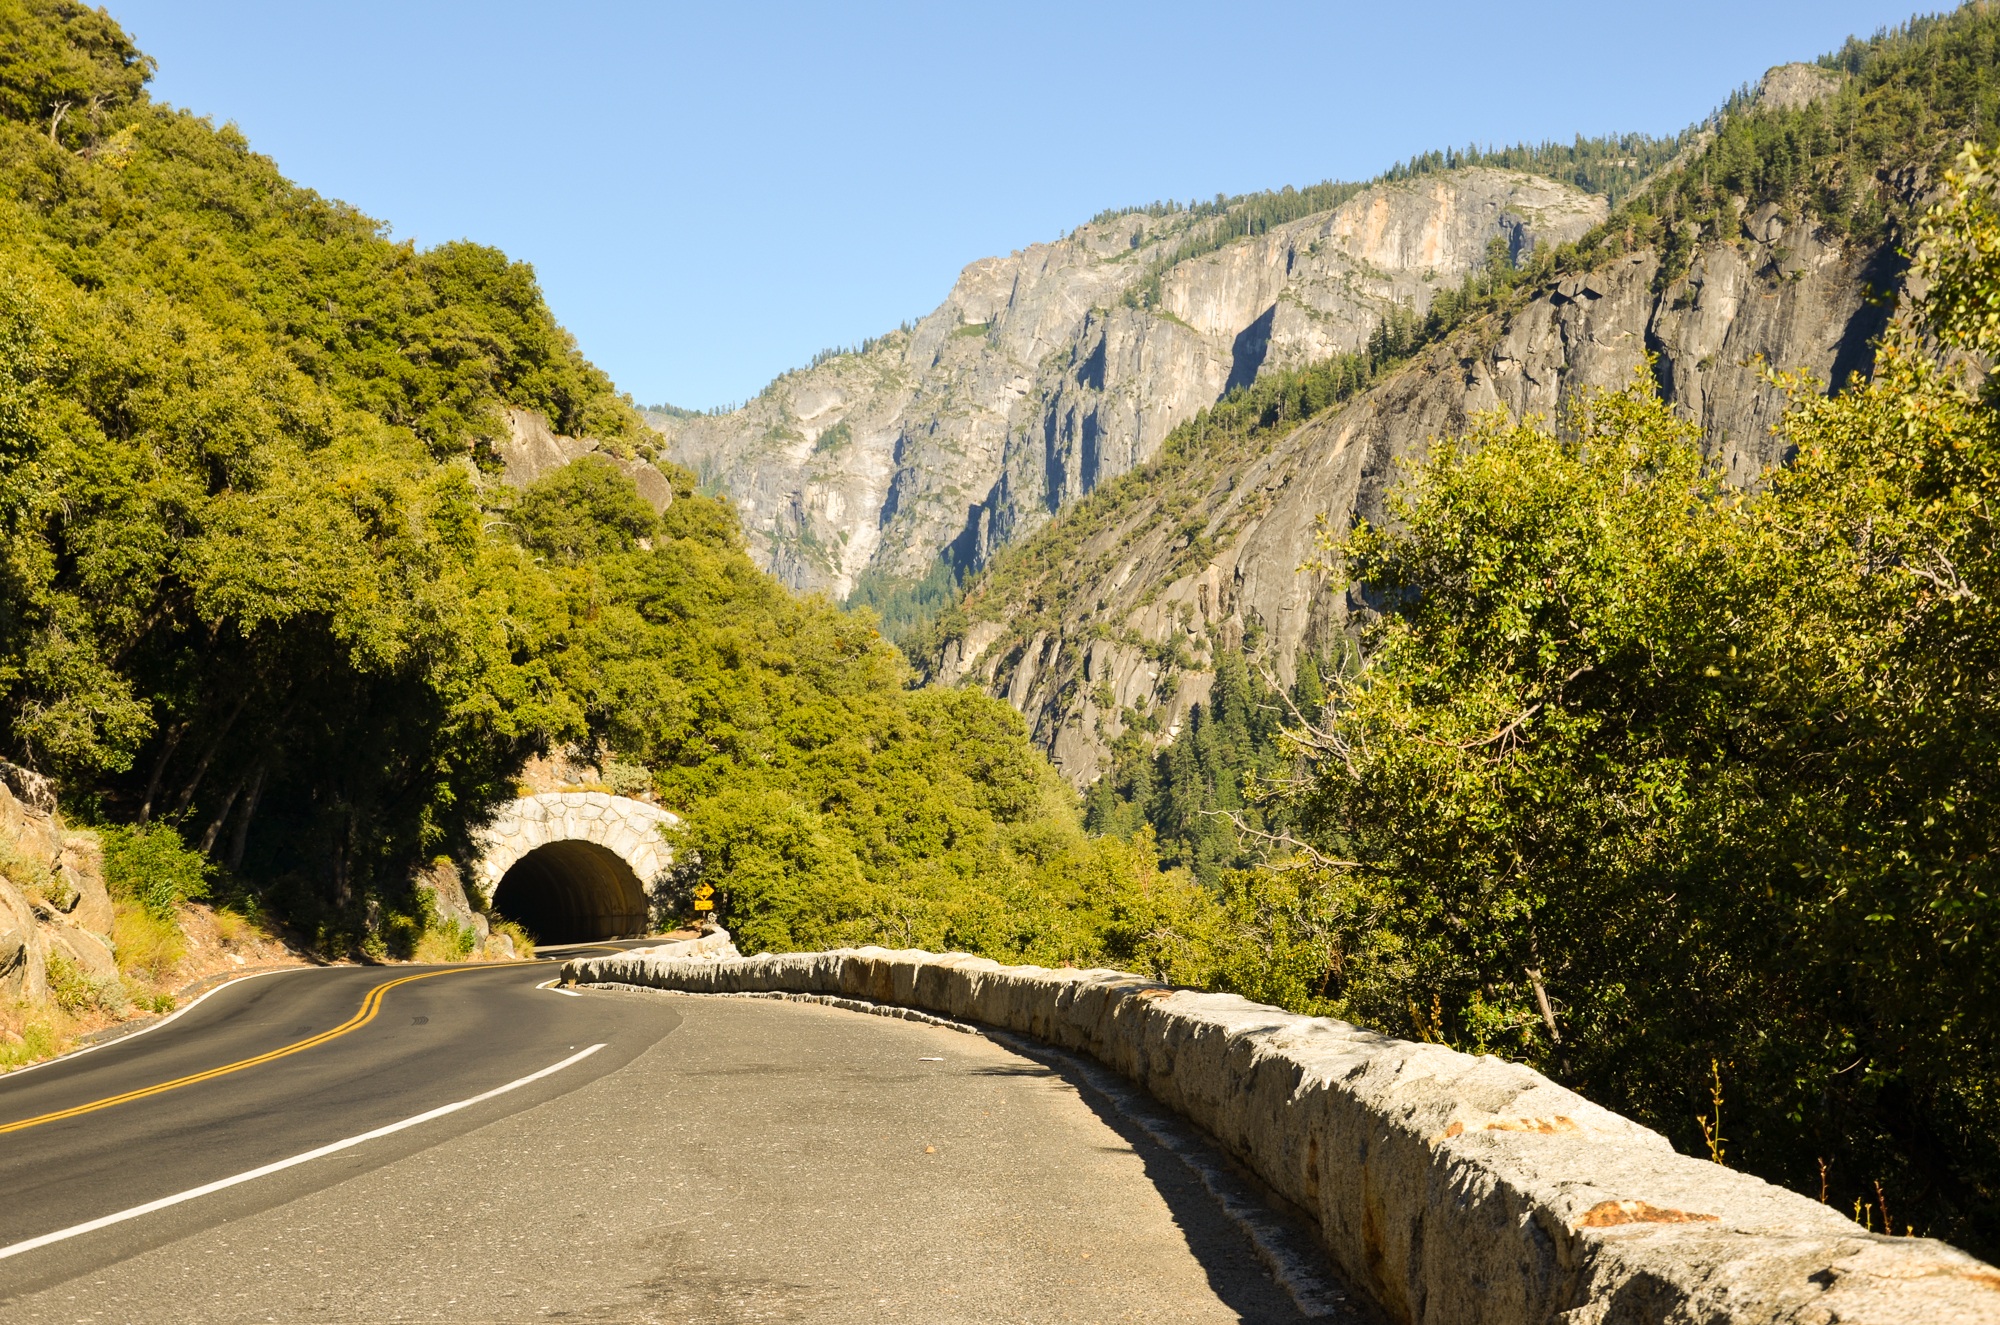
landscape, walking, mountain, road, trail, valley, mountain range, tunnel, autumn, usa, america, road trip, alps, infrastructure, mountain pass, mountainous landforms